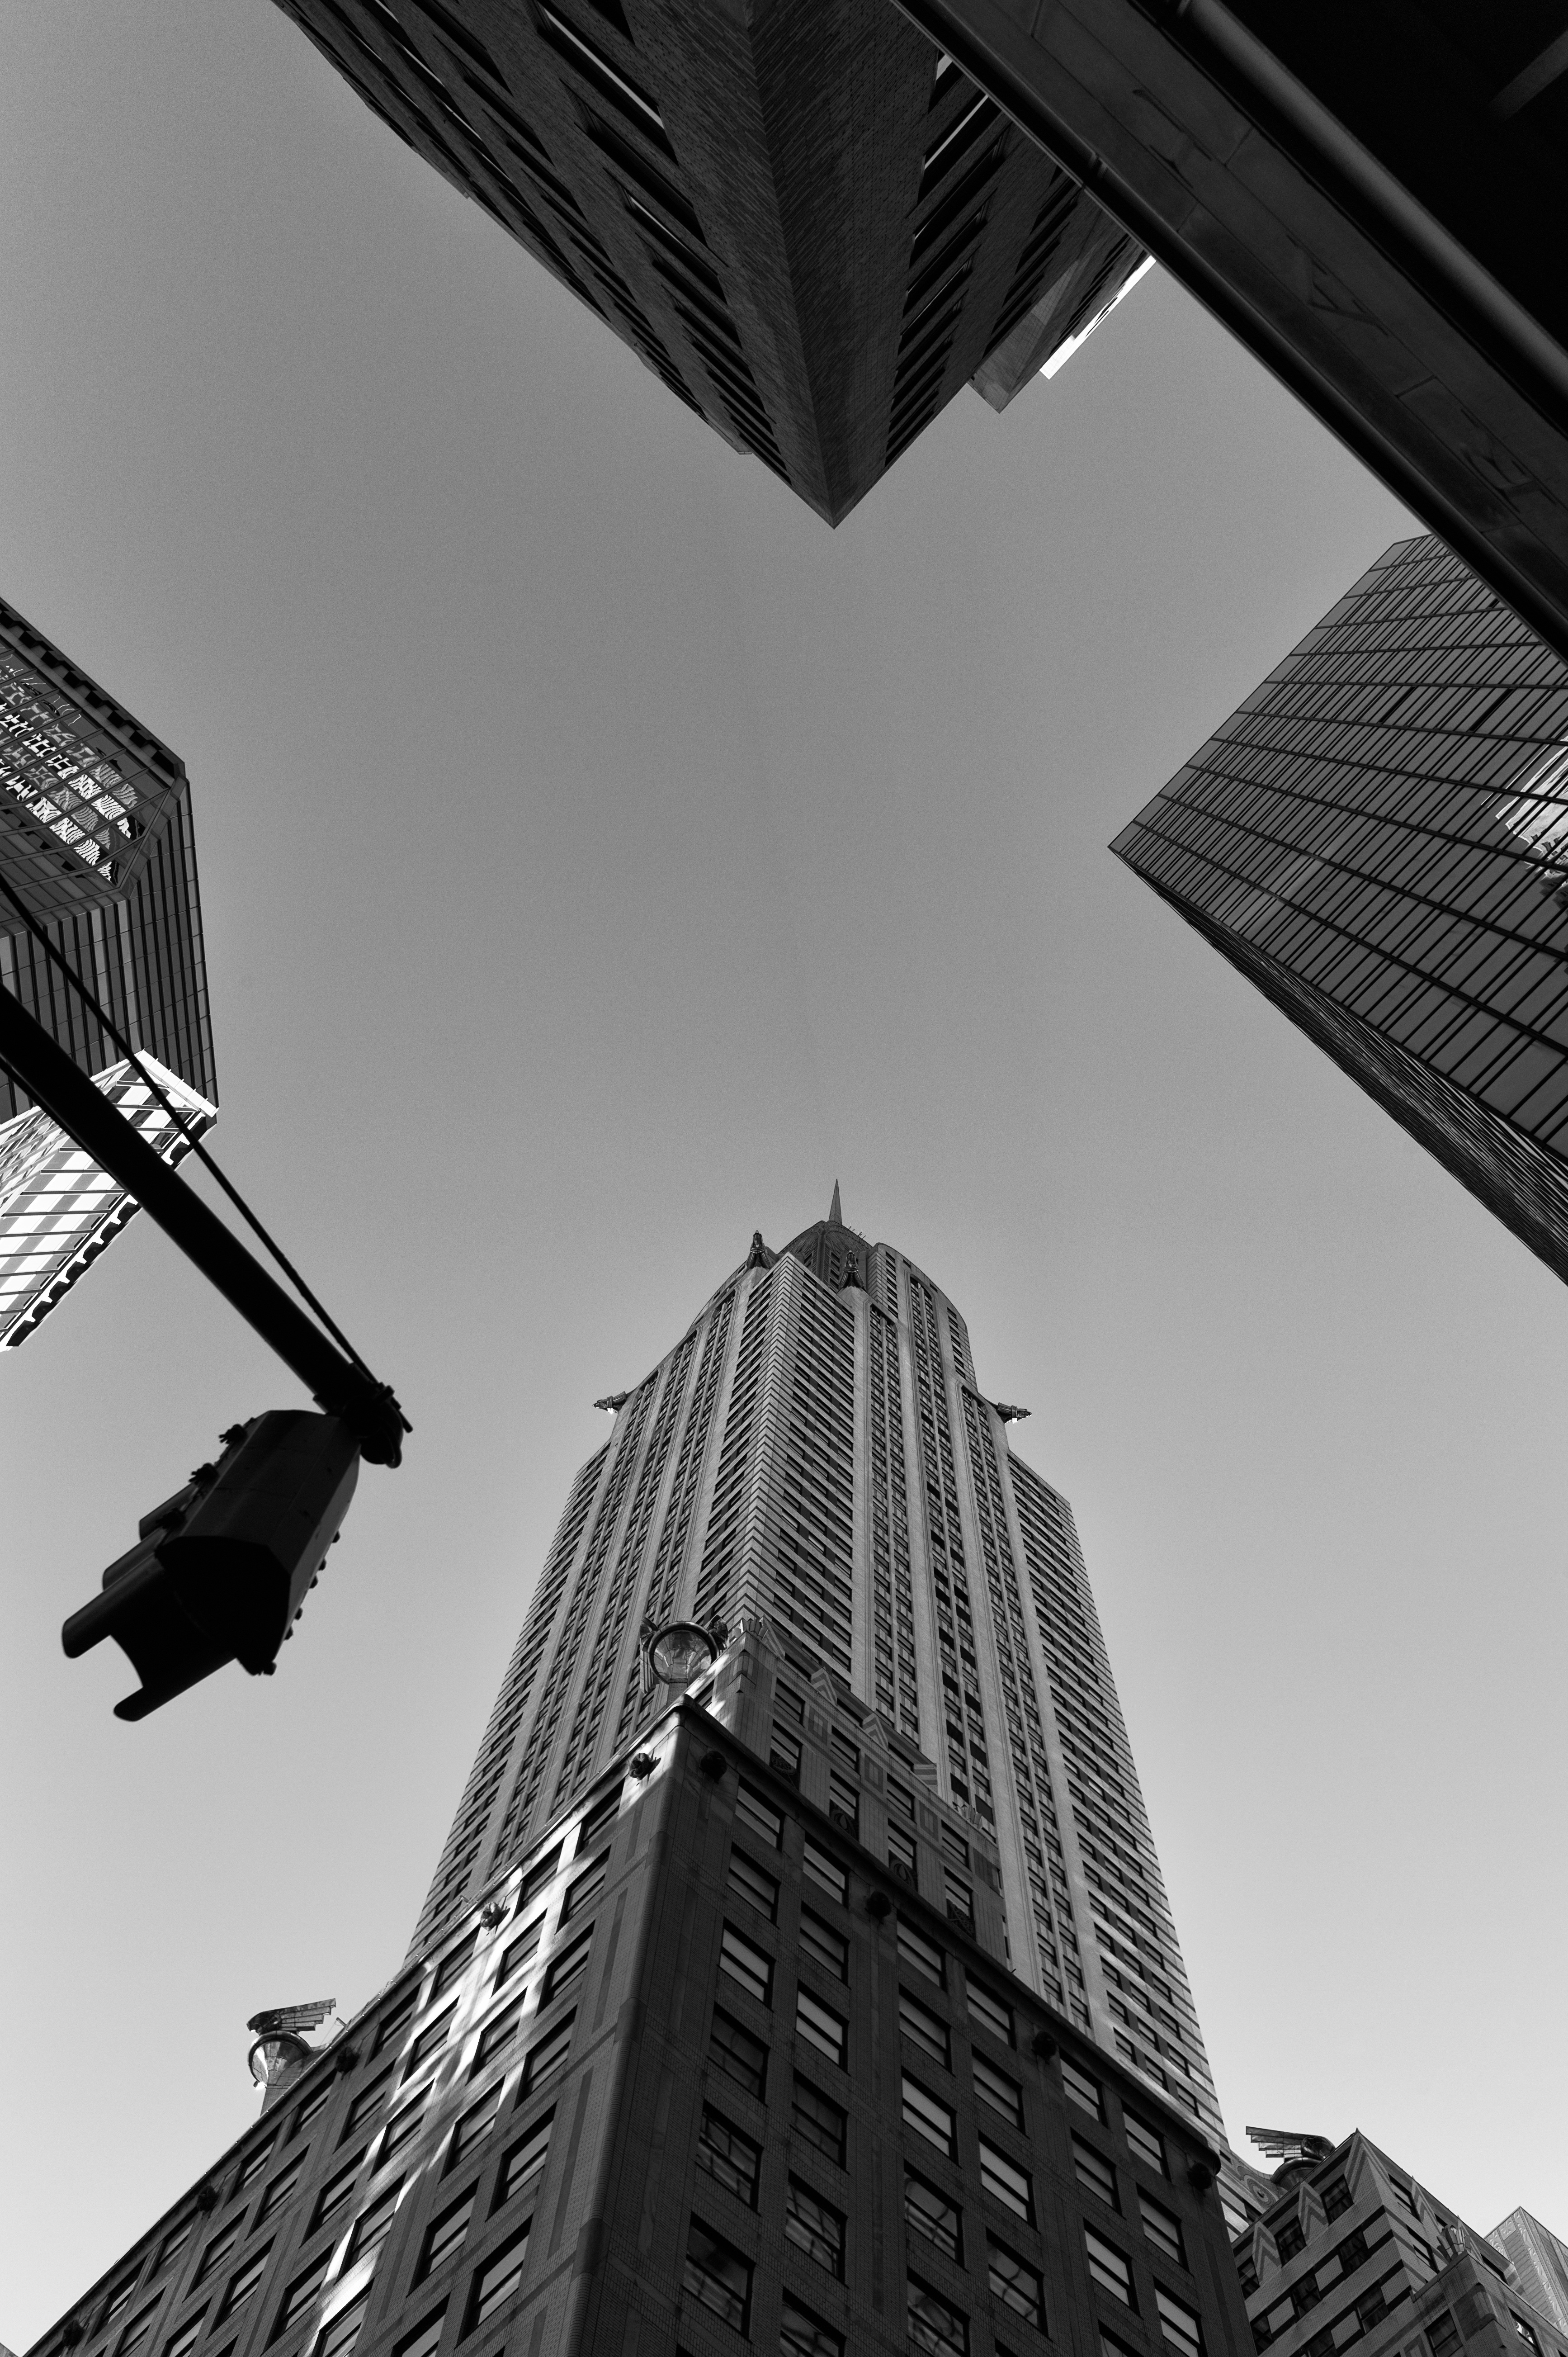
light, black and white, architecture, white, skyscraper, cityscape, line, darkness, black, monochrome, tower block, design, symmetry, shape, metropolis, urban area, monochrome photography